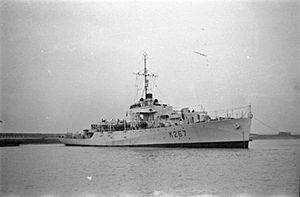
La classe River est une classe de 151 frégates lancées entre 1941 et 1944 pour être utilisés à la lutte anti sous-marine dans les escortes de convoi en Atlantique du Nord.
Cette liste des escorteurs de la Marine française reprend, de façon non exhaustive, les navires de guerre d'un déplacement moyen ou léger, ayant eu pour mission la protection des convois océaniques et des escadres anti-sous-marines. Cette catégorie est apparue durant la Seconde Guerre mondiale.